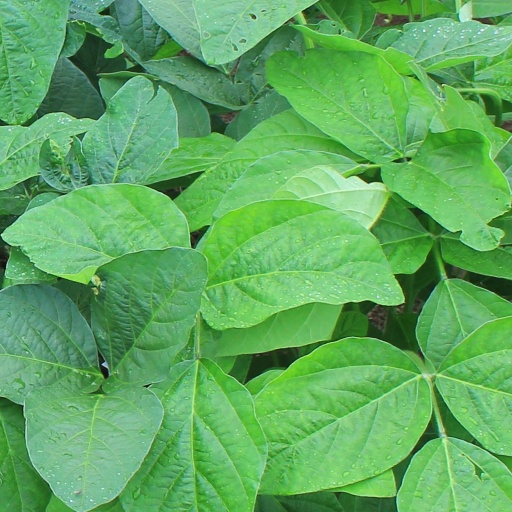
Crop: soybean